Arrondissements of the Haut-Rhin department

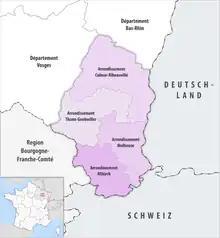
Map of arrondissements of the Haut-Rhin department.

The four arrondissements of the Haut-Rhin department are: